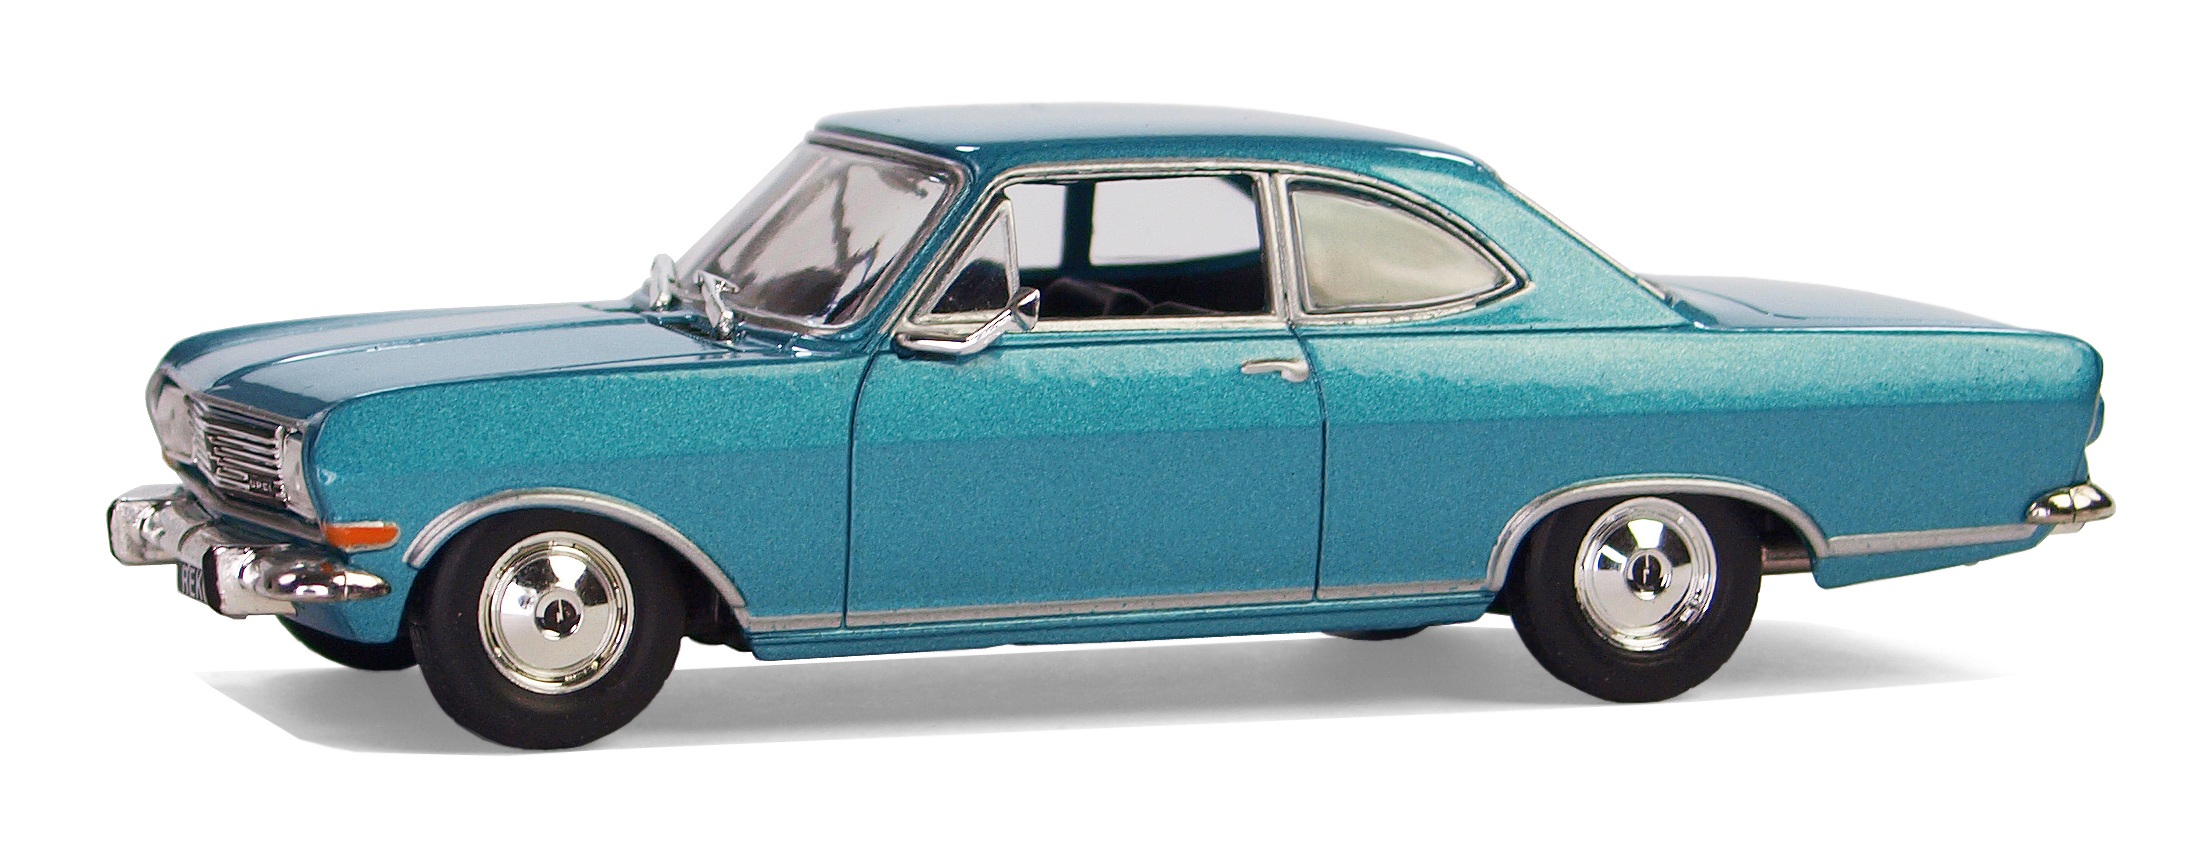
car, model, vehicle, nostalgia, toy, classic car, sedan, oldtimer, classic, pkw, model cars, collect, hobby, model car, land vehicle, automobile make, automotive exterior, compact car, family car, opel record coup, opel record